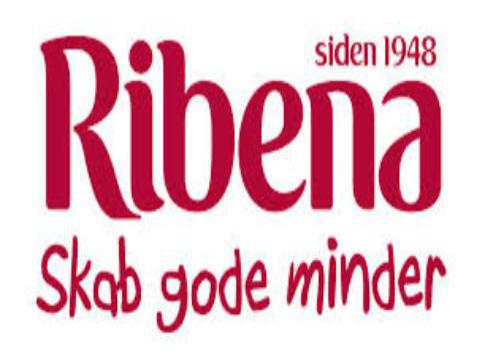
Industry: Food